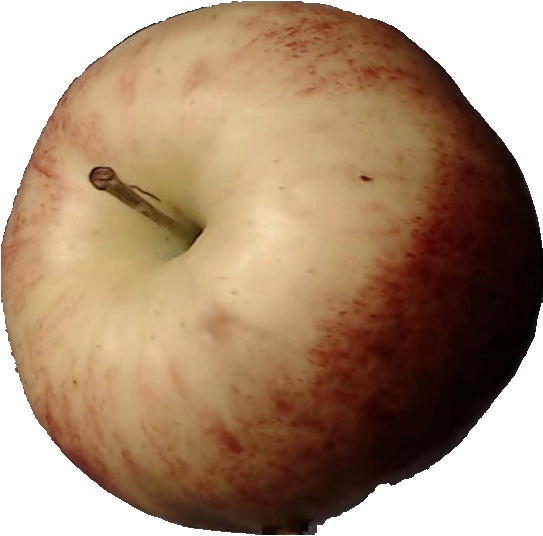
Label: apple_red_3